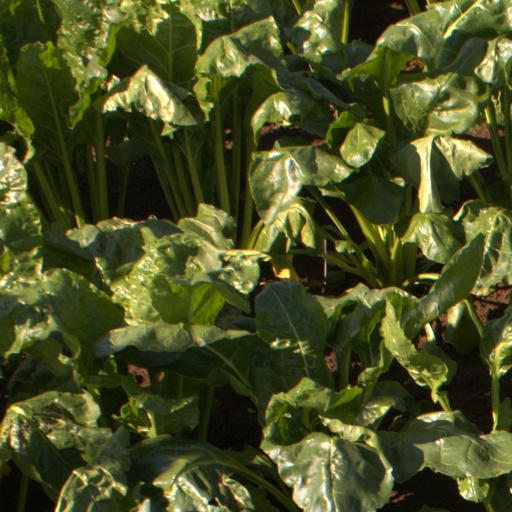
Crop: sugar beet